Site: brandenburg
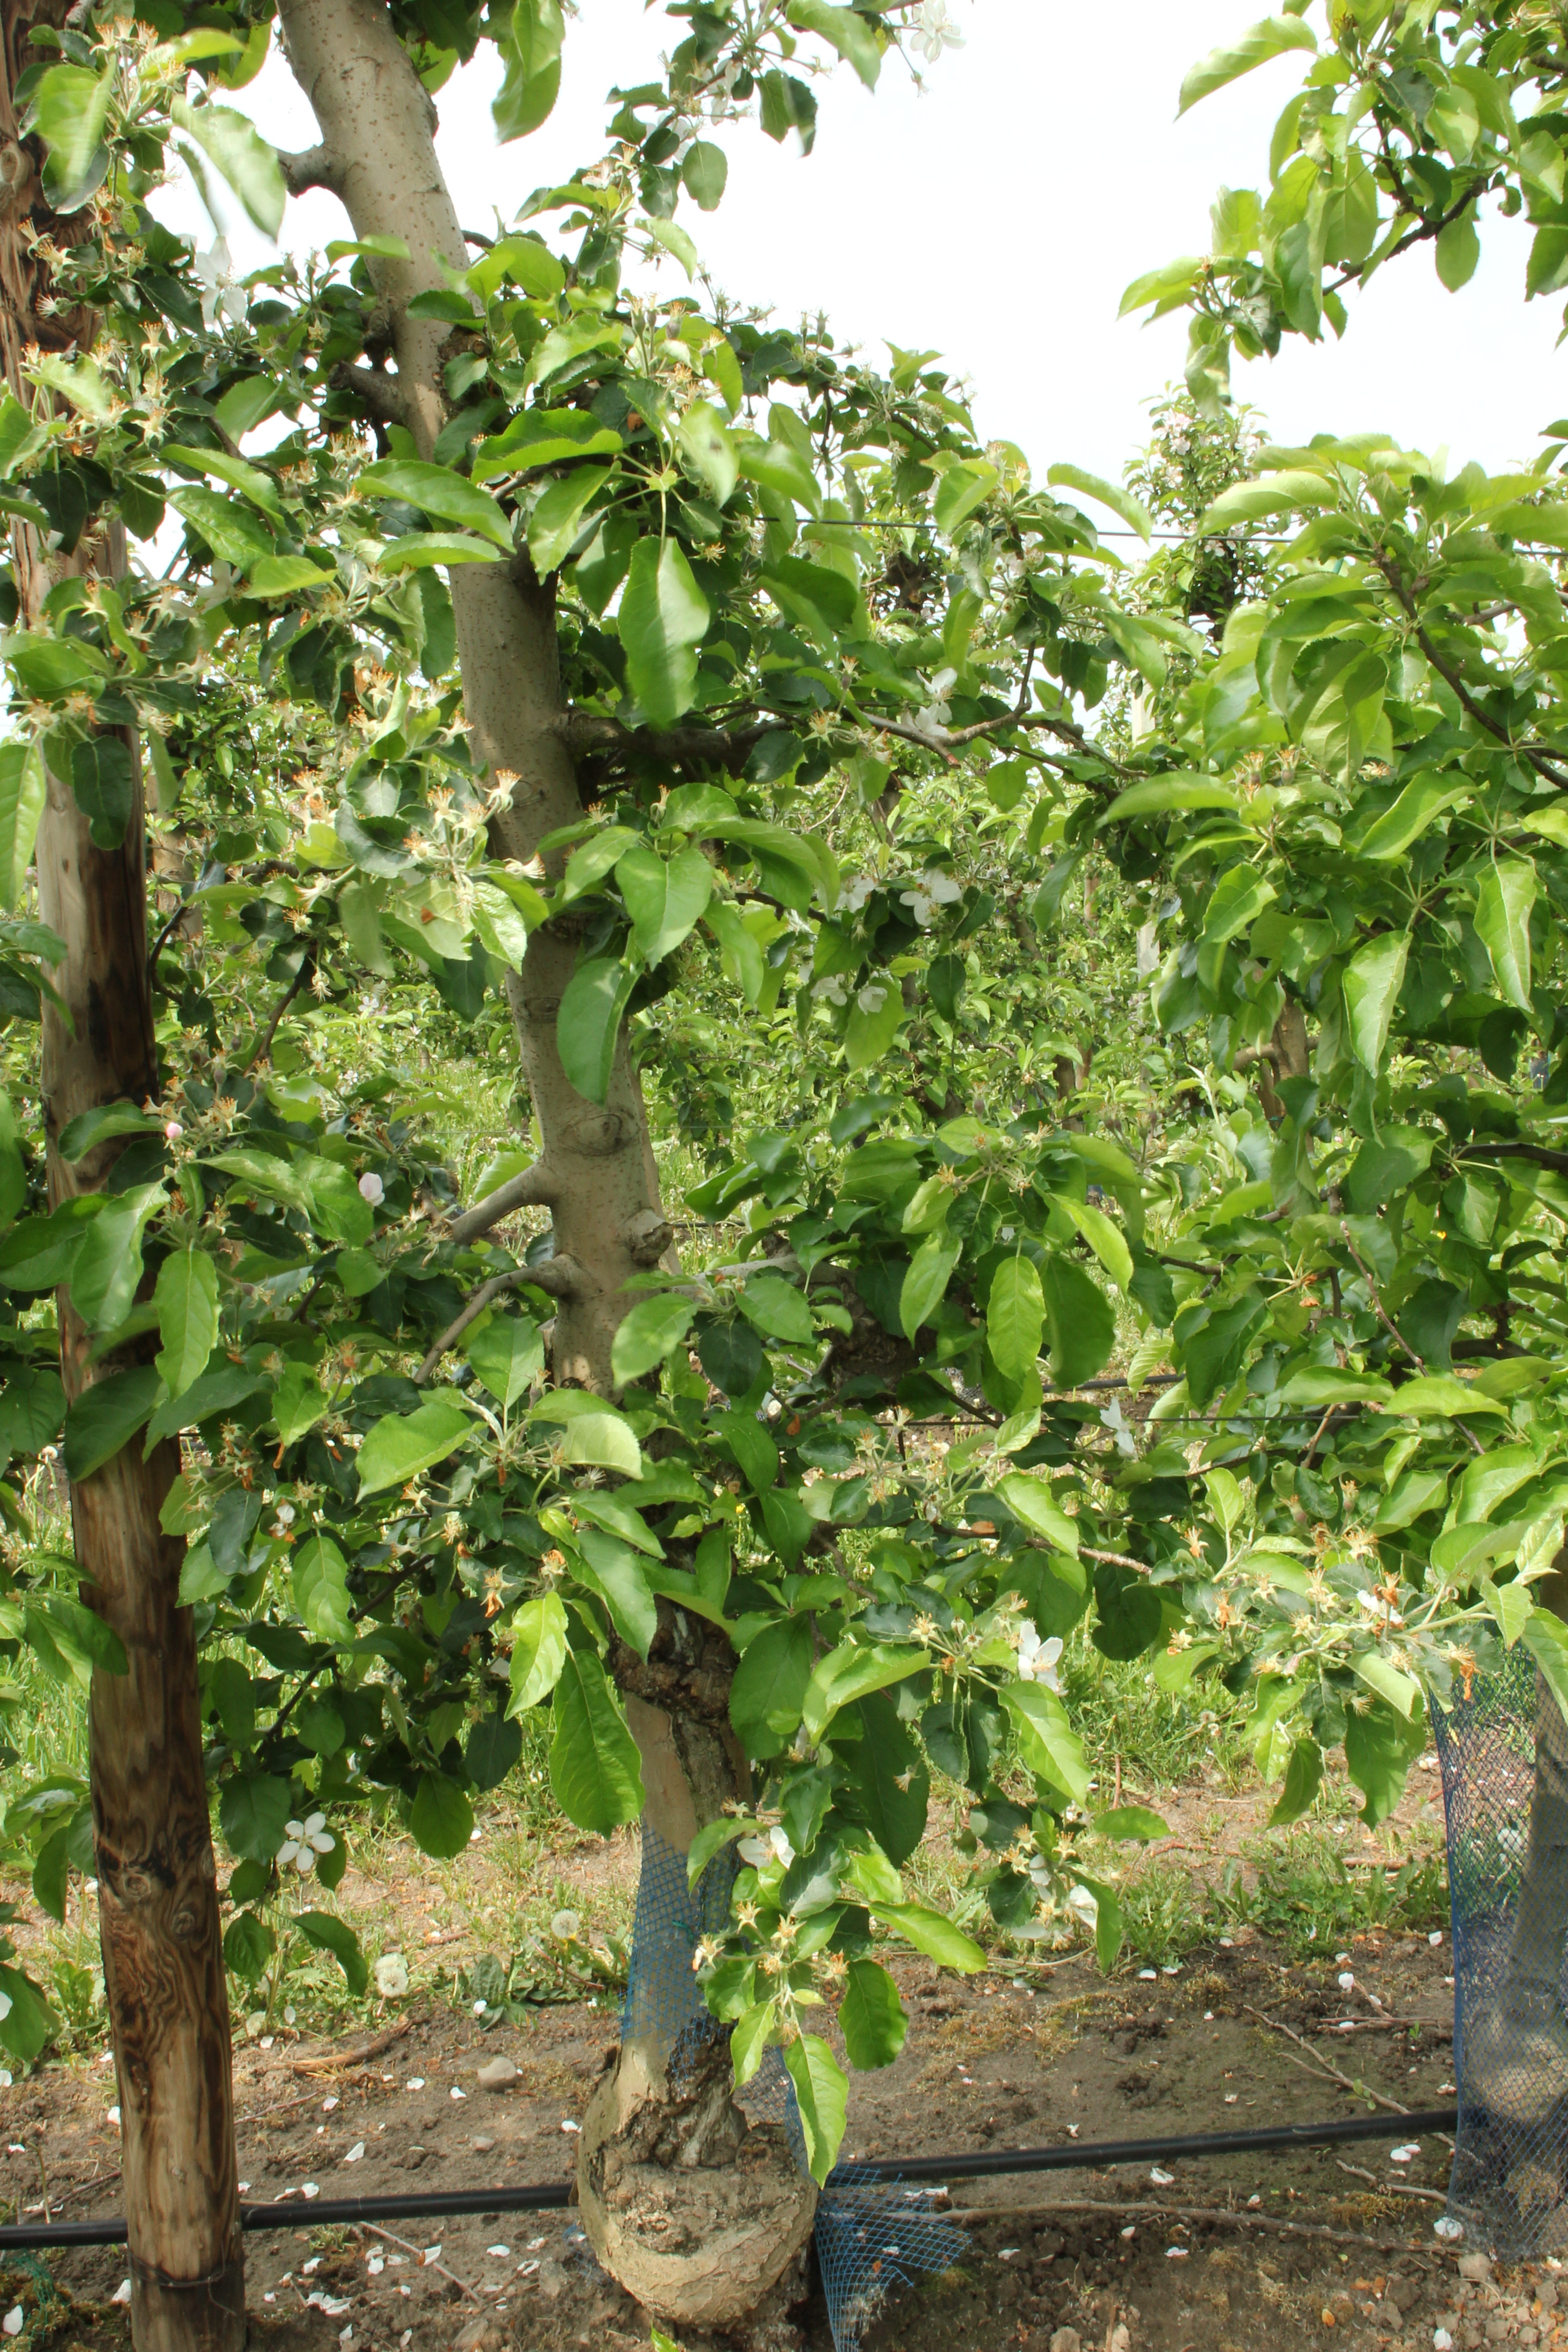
Growth stage (BBCH 67): Flowering